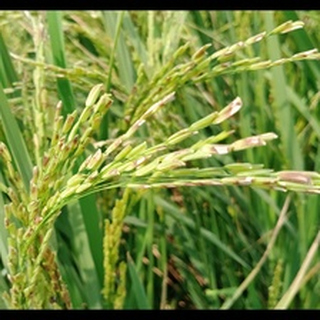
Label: diseased_rice